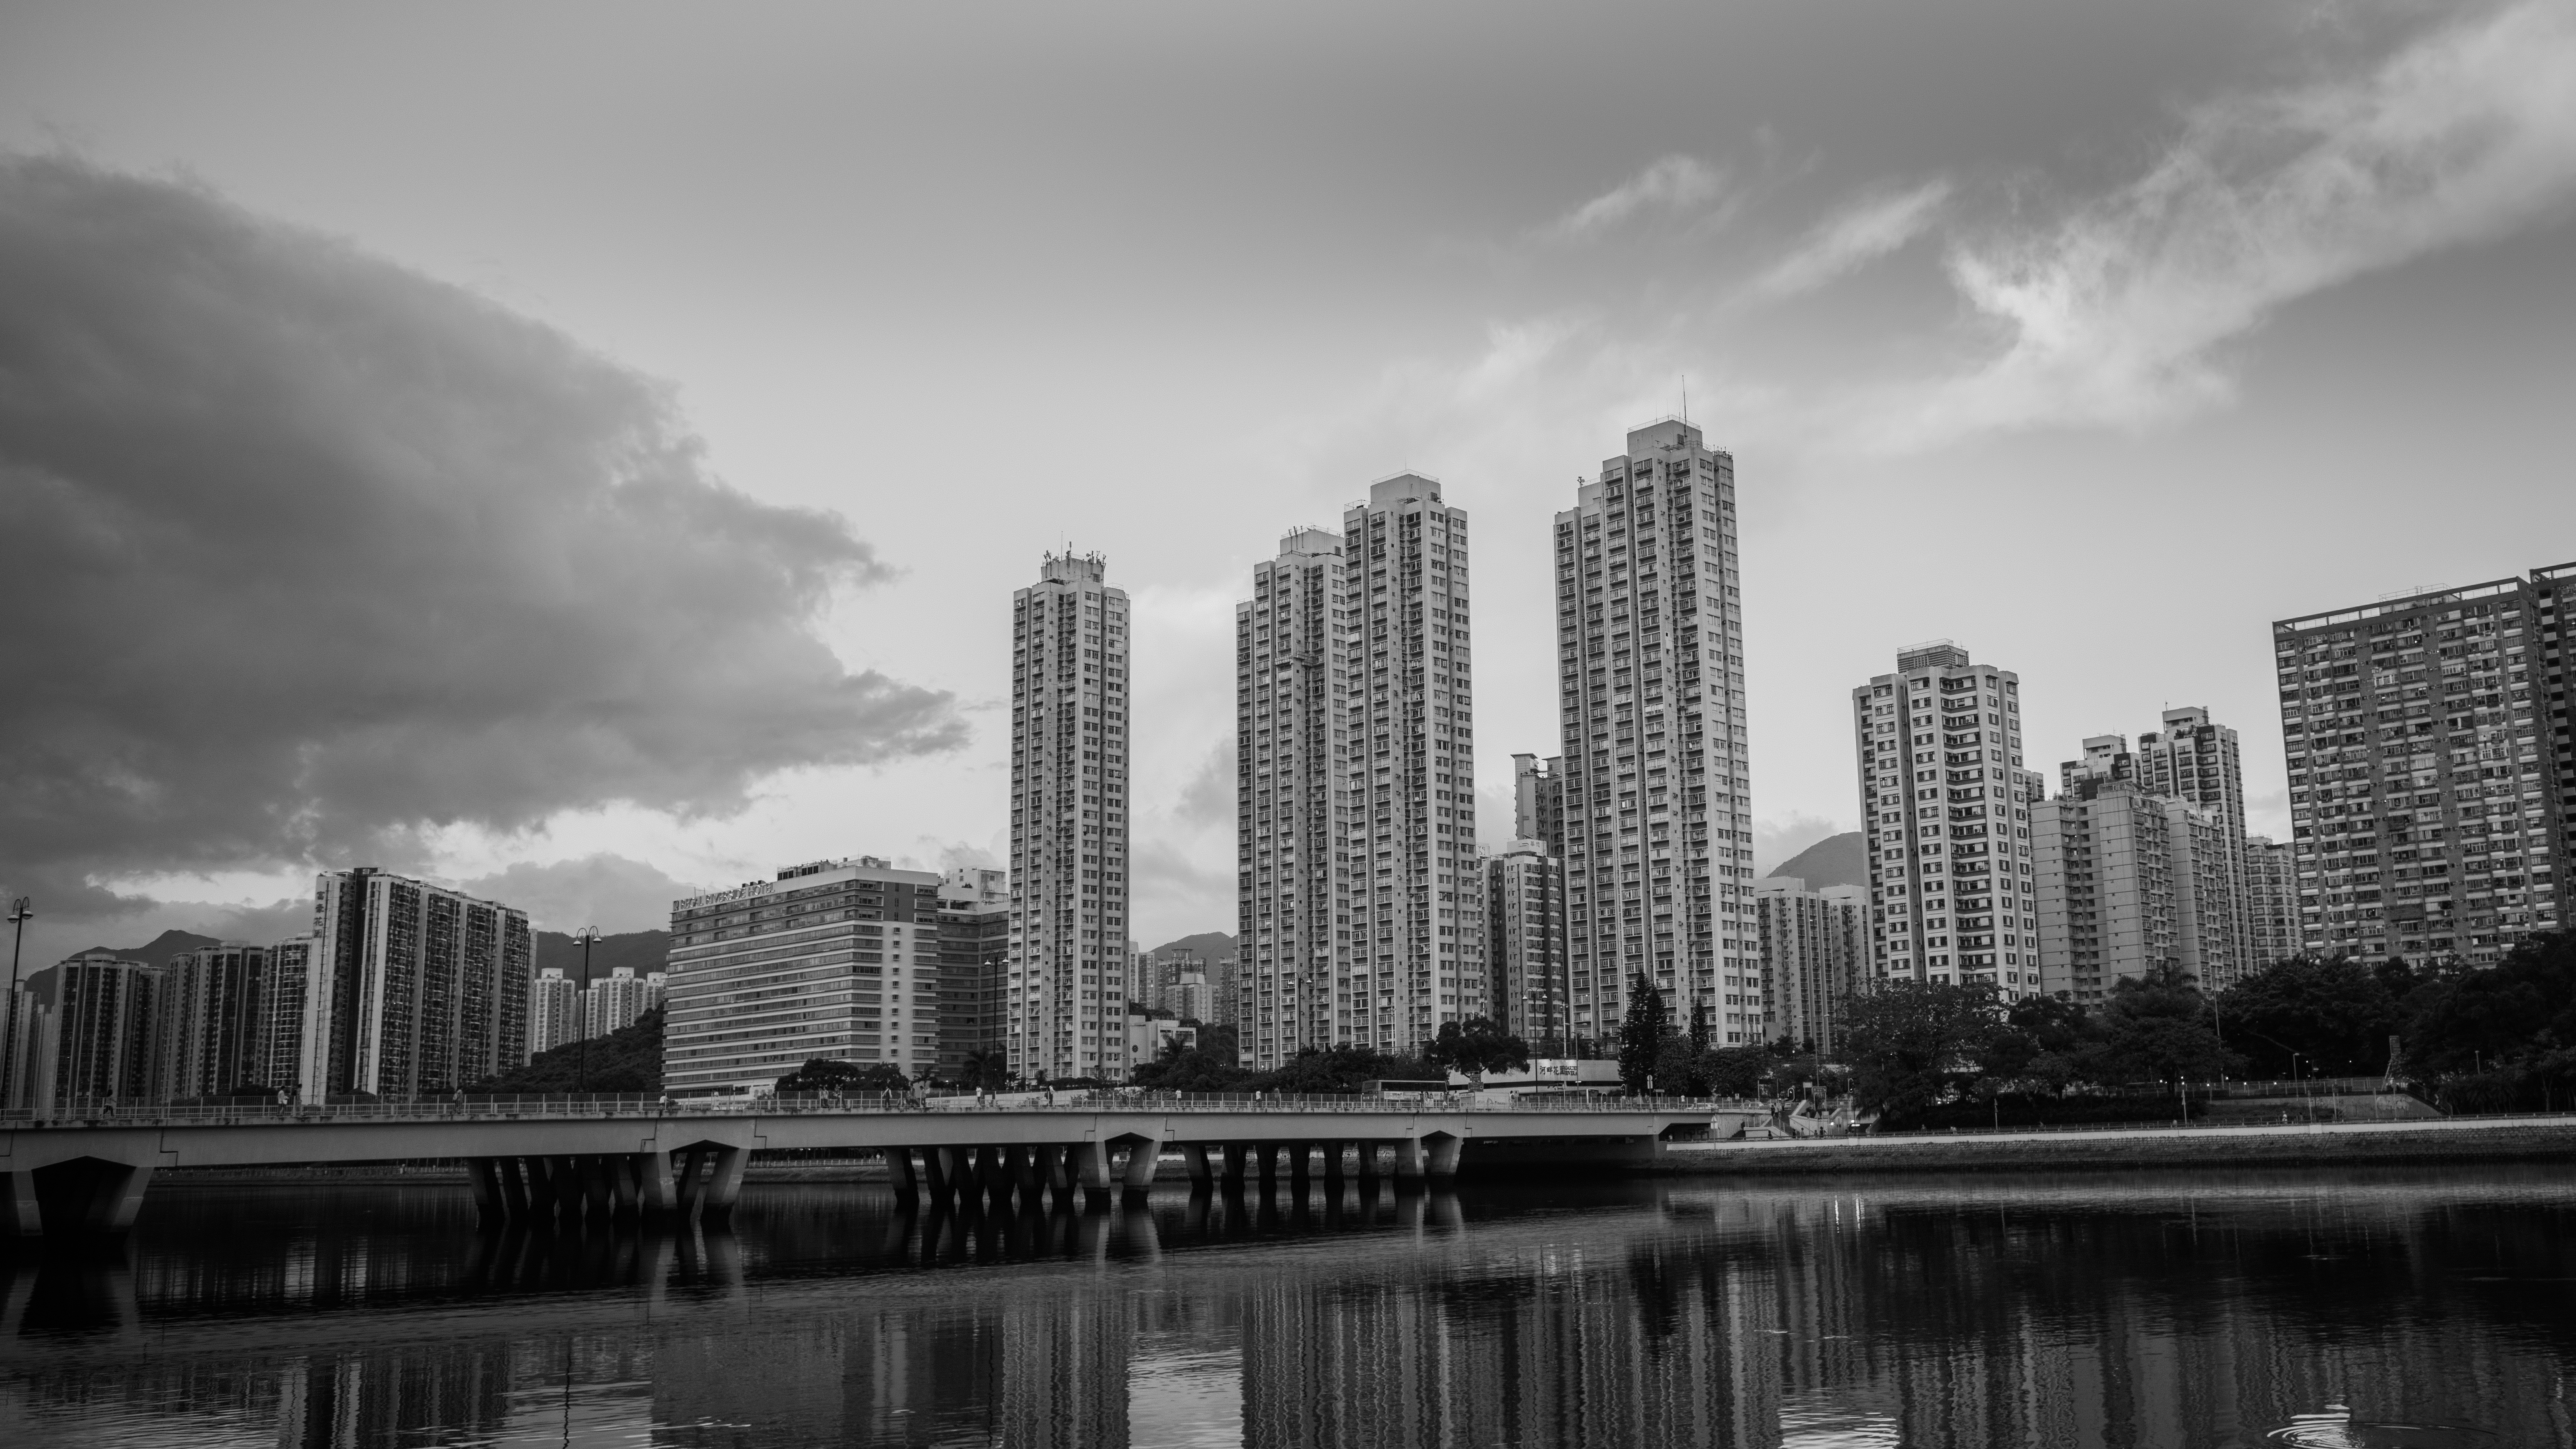
horizon, black and white, skyline, photography, city, skyscraper, cityscape, downtown, dusk, haze, monochrome, tower block, metropolis, urban area, monochrome photography, atmospheric phenomenon, human settlement, metropolitan area